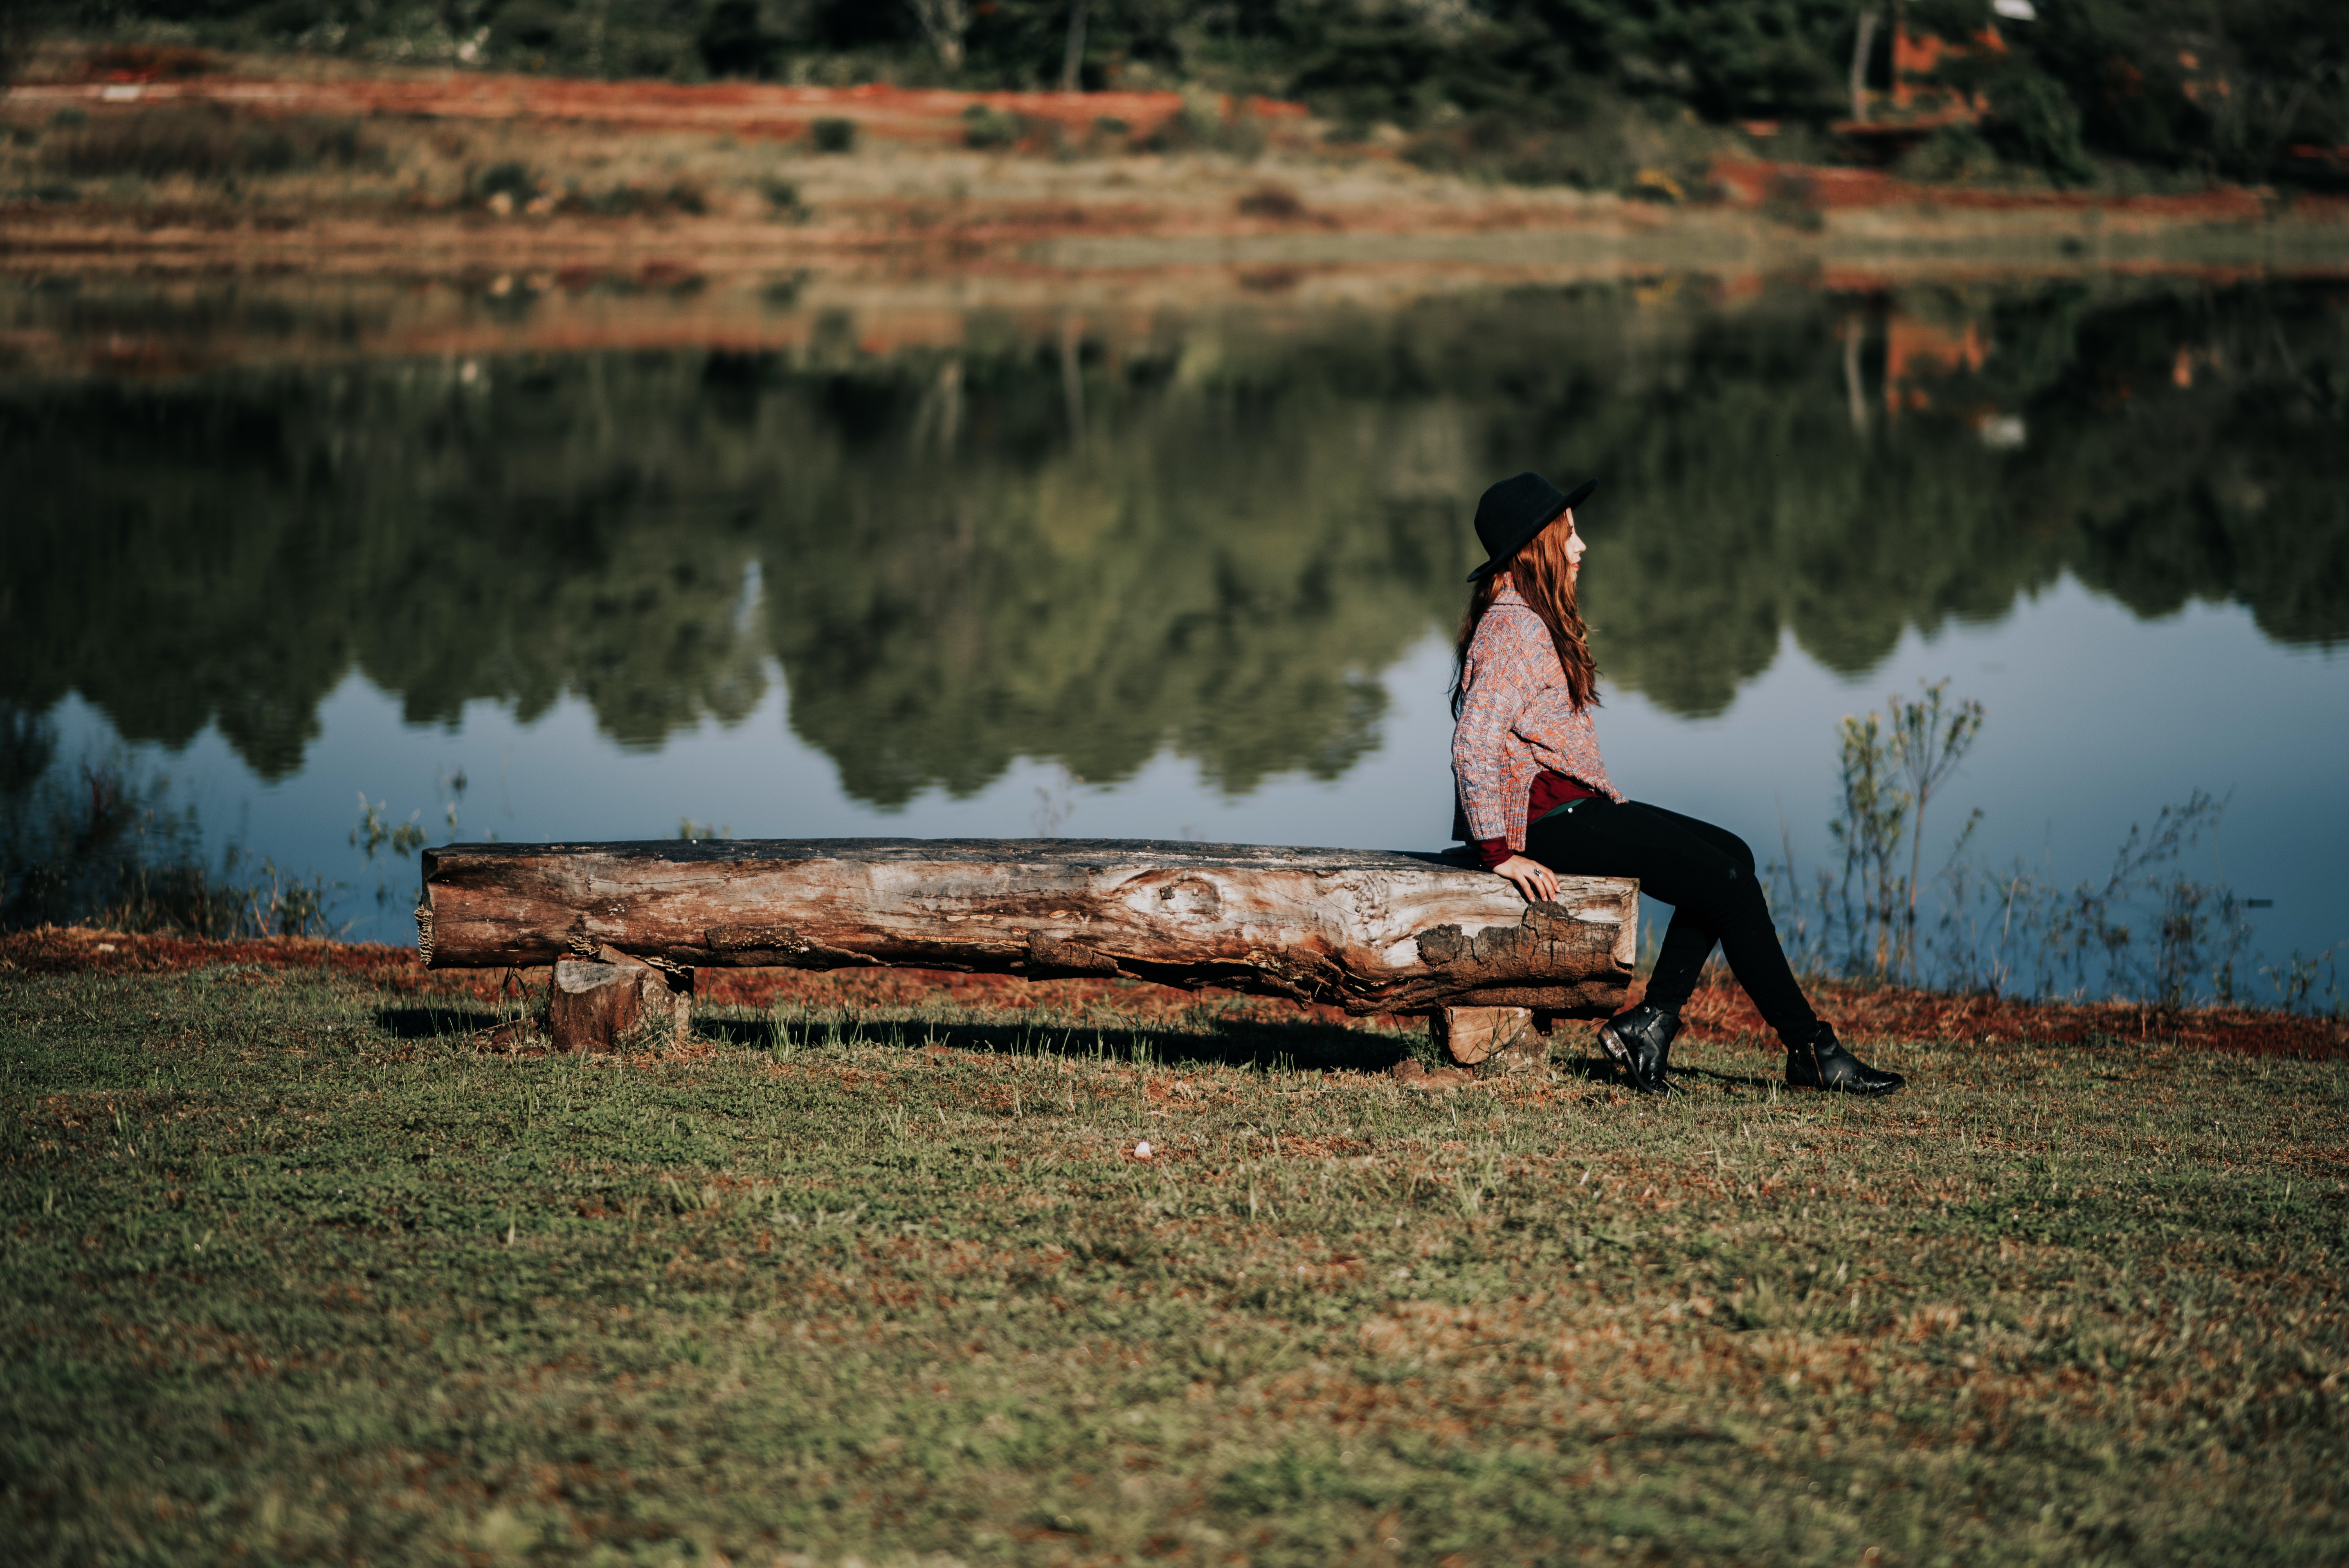
water, nature, reflection, tree, grass, sitting, sky, lake, morning, human, river, wood, woody plant, bank, photography, landscape, sunlight, plant, leisure, autumn, cloud, pond, winter, vacation, reservoir, furniture, trunk, evening, tourism